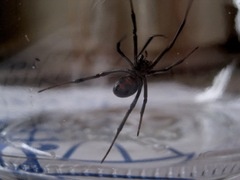
Species: Lactrodectus_hesperus